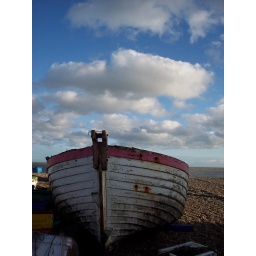
I just loved the pink of this boat against the blue of the sky and the clouds.